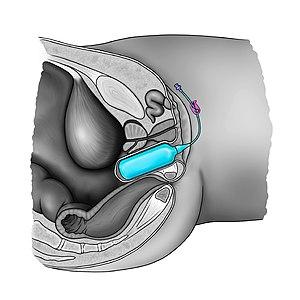
La chirurgie de réattribution sexuelle d'homme vers femme, parfois nommée aïdoïopoïèse, est l'ensemble des interventions chirurgicales refaçonnant les organes génitaux mâles pour leur donner l'apparence la plus conforme possible aux organes génitaux femelles.